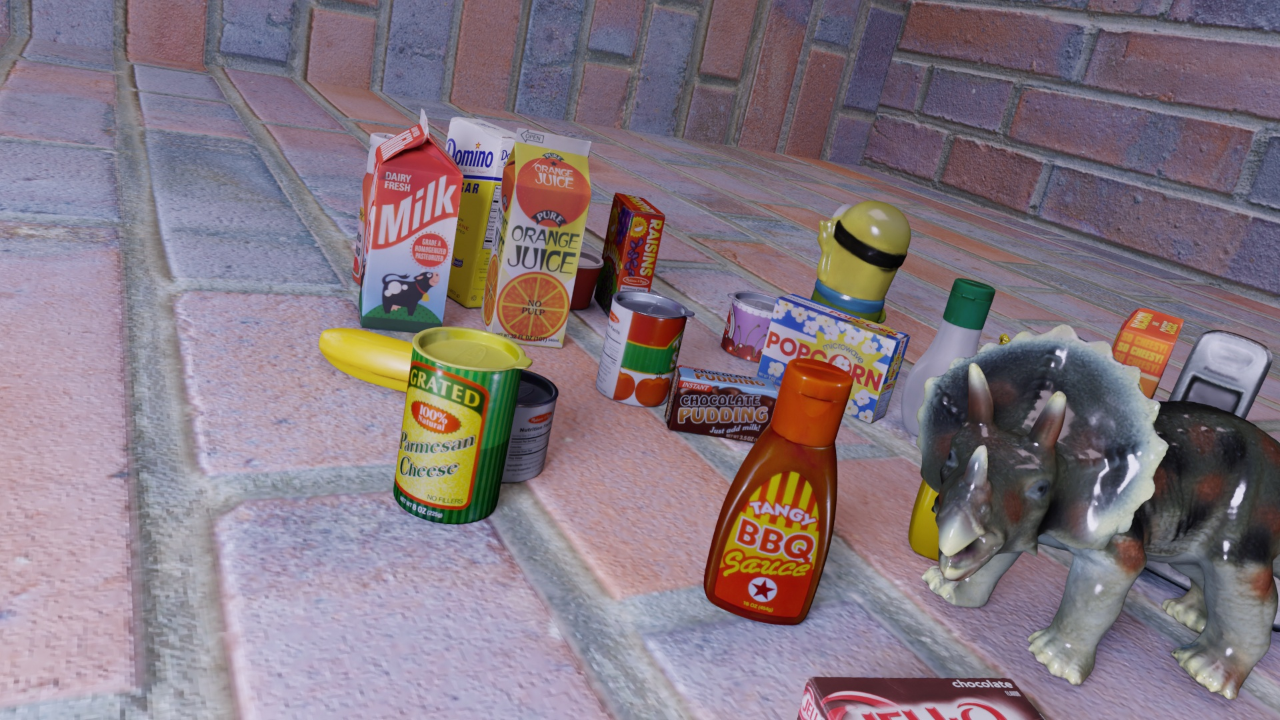
Question:
What are the five normalized (x, y) points between 0 and 1 in the image that outline the grasp plane for the carton of orange juice? Your answer should be as Grasp center: [], Left finger base: [], Right finger base: [], Left finger tip: [], Right finger tip: [].
Answer: Grasp center: [0.407031, 0.145833], Left finger base: [0.414844, 0.116667], Right finger base: [0.400781, 0.172222], Left finger tip: [0.429688, 0.1875], Right finger tip: [0.414062, 0.236111]